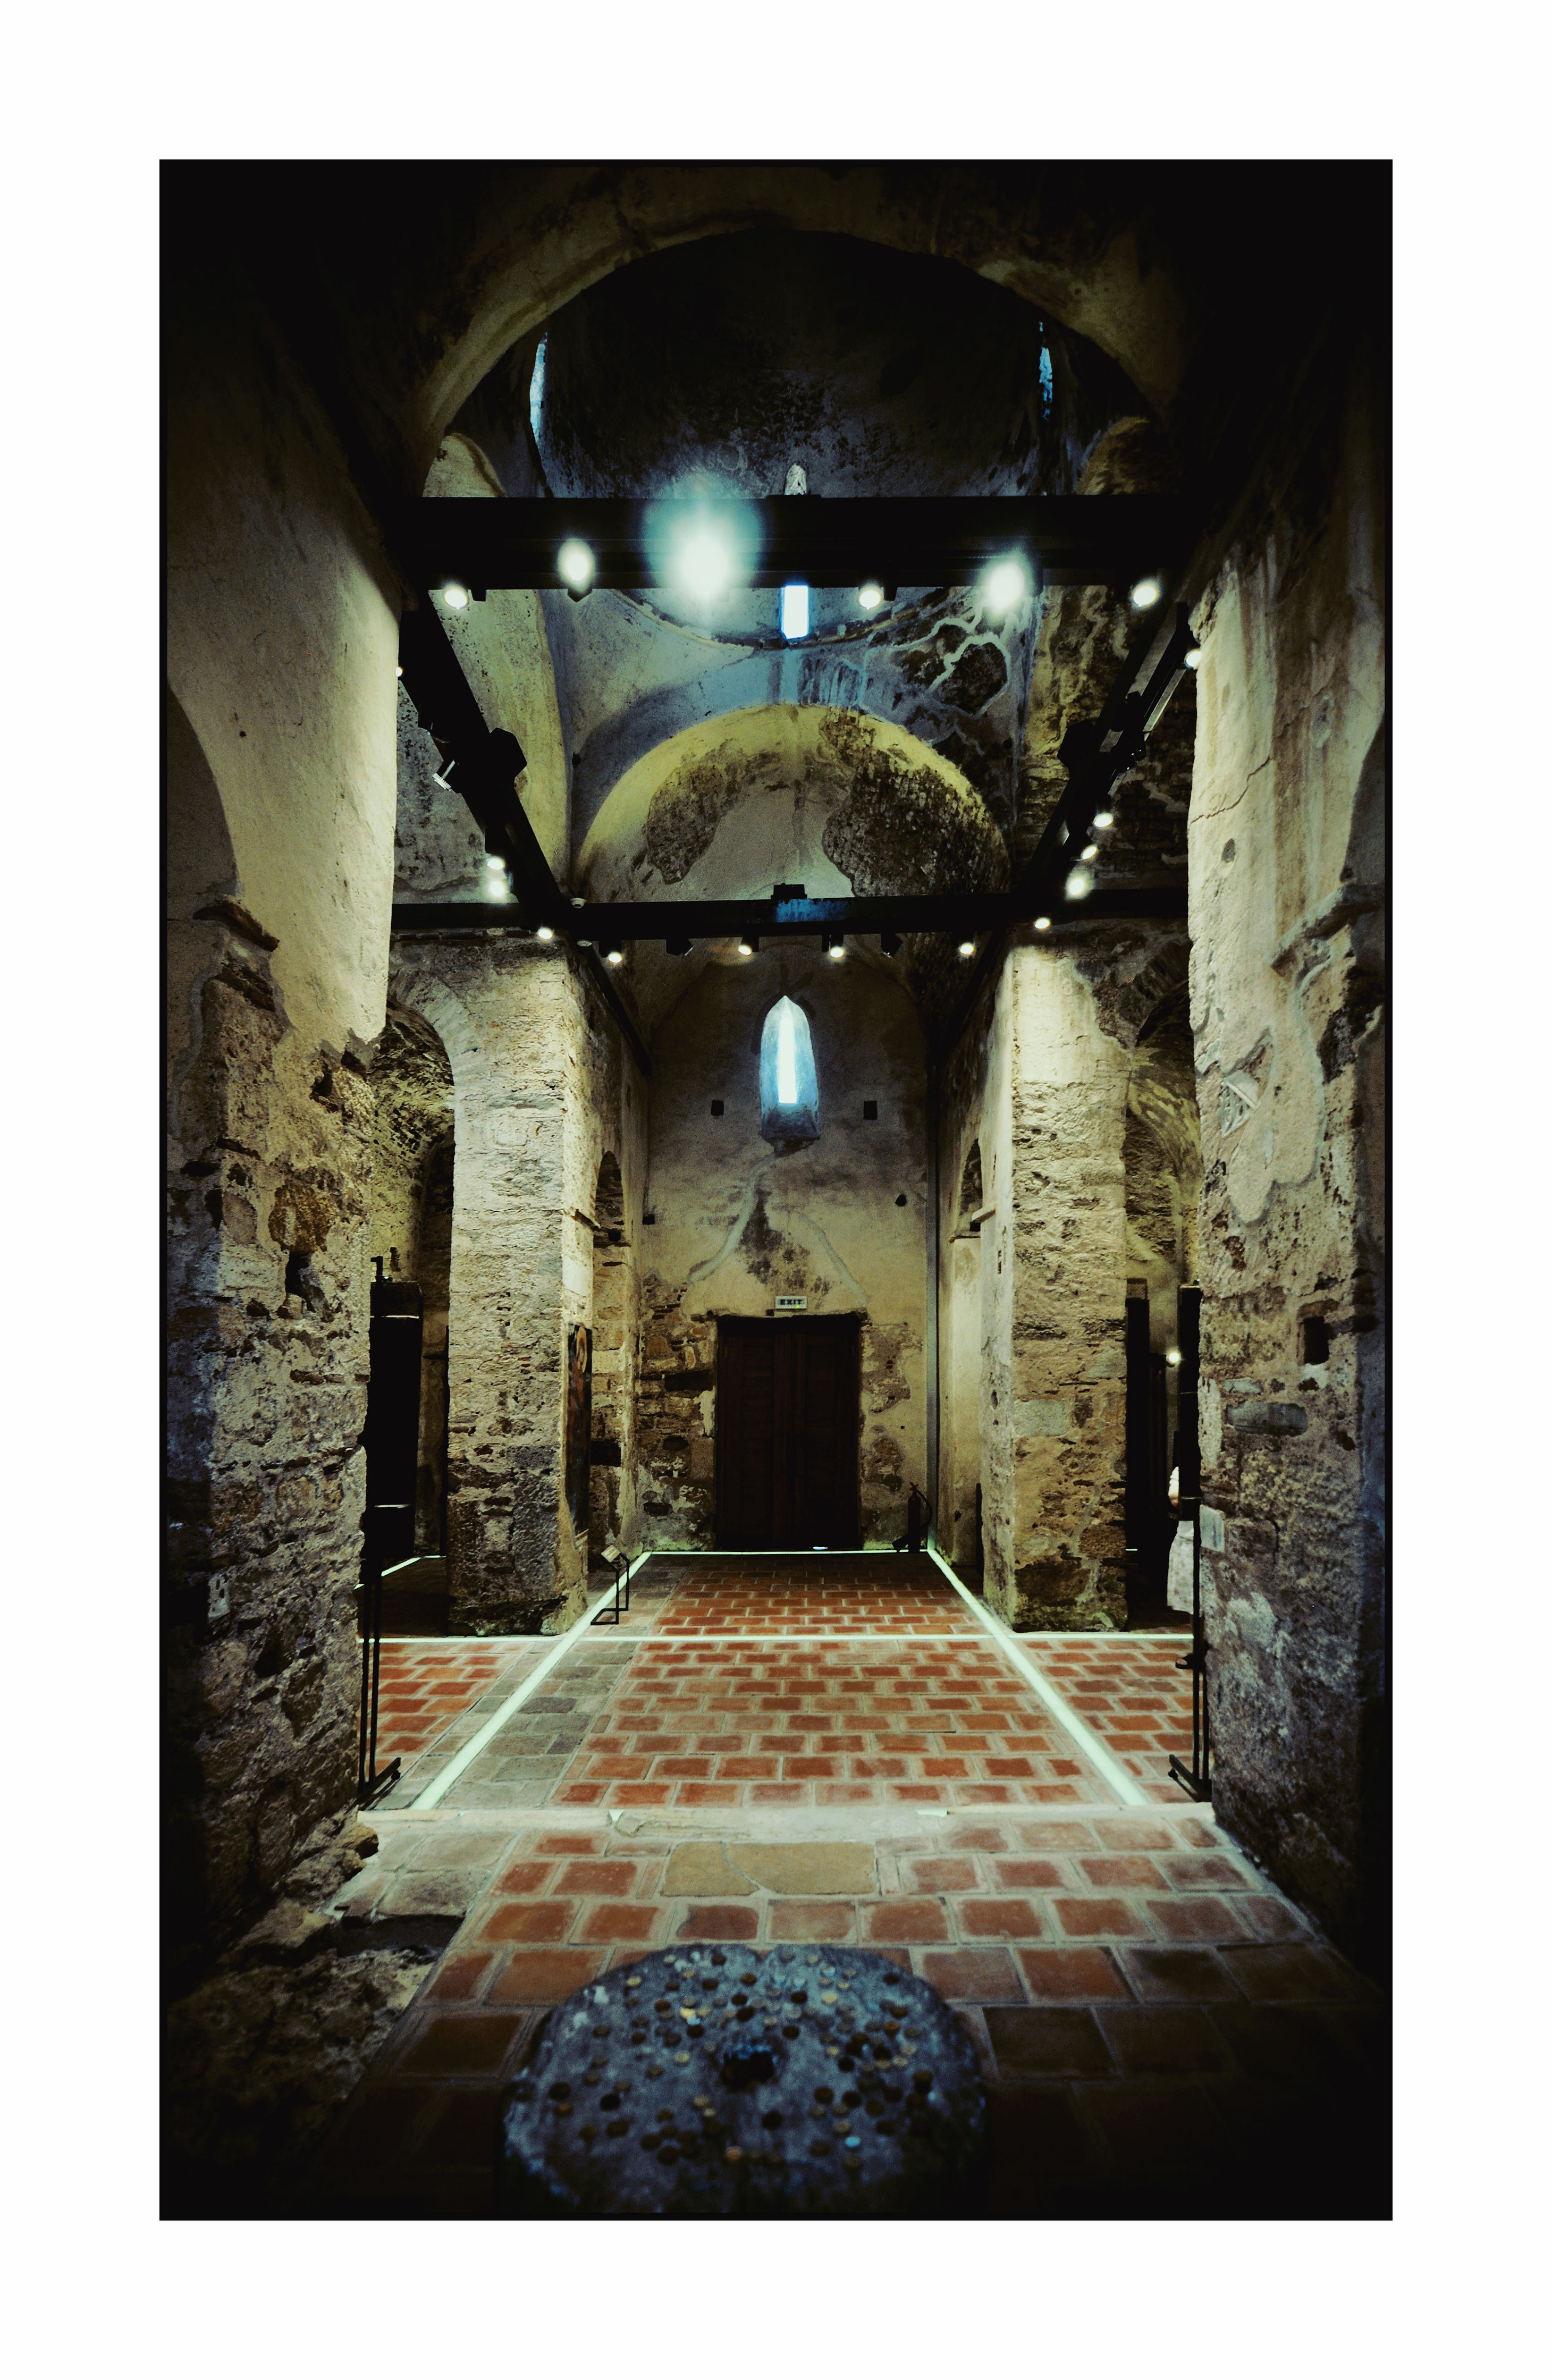
sea, coast, architecture, interior, stone, europe, museum, church, black, brick, europa, history, christianity, orthodox, nave, unesco, eastern, murals, masonry, worldheritage, bulgaria, burgas, byzantine, biserica, arhitectura, orthodoxy, iconografie, ortodoxa, crossinsquare, zidarie, byzantium, bizantin, byzantin, byzanz, byzantinisch, piatra, nesebar, bulgarian, nessebar, mesembria, muzeu, nesebur, easternromanempire, modern art, eik n